Motorcycle industry in China

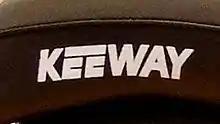
Keeway, a subsidiary of Qianjiang Group

Several Chinese motorcycle companies cooperate in joint ventures with foreign motorcycle manufacturers including Loncin (BMW), Zongshen (Piaggio and Norton Motorcycle Company), Qingqi (Suzuki, Hyosung, and Peugeot), Jianshe (Yamaha), Haojue (Suzuki), Qianjiang (owners of Benelli), Jialing (Honda), Znen (owners of Moto Morini), Shineray Group (owners of SWM Motors). These joint ventures are different in every case, and range from research, development and production ventures through to distribution, sales and marketing joint ventures.